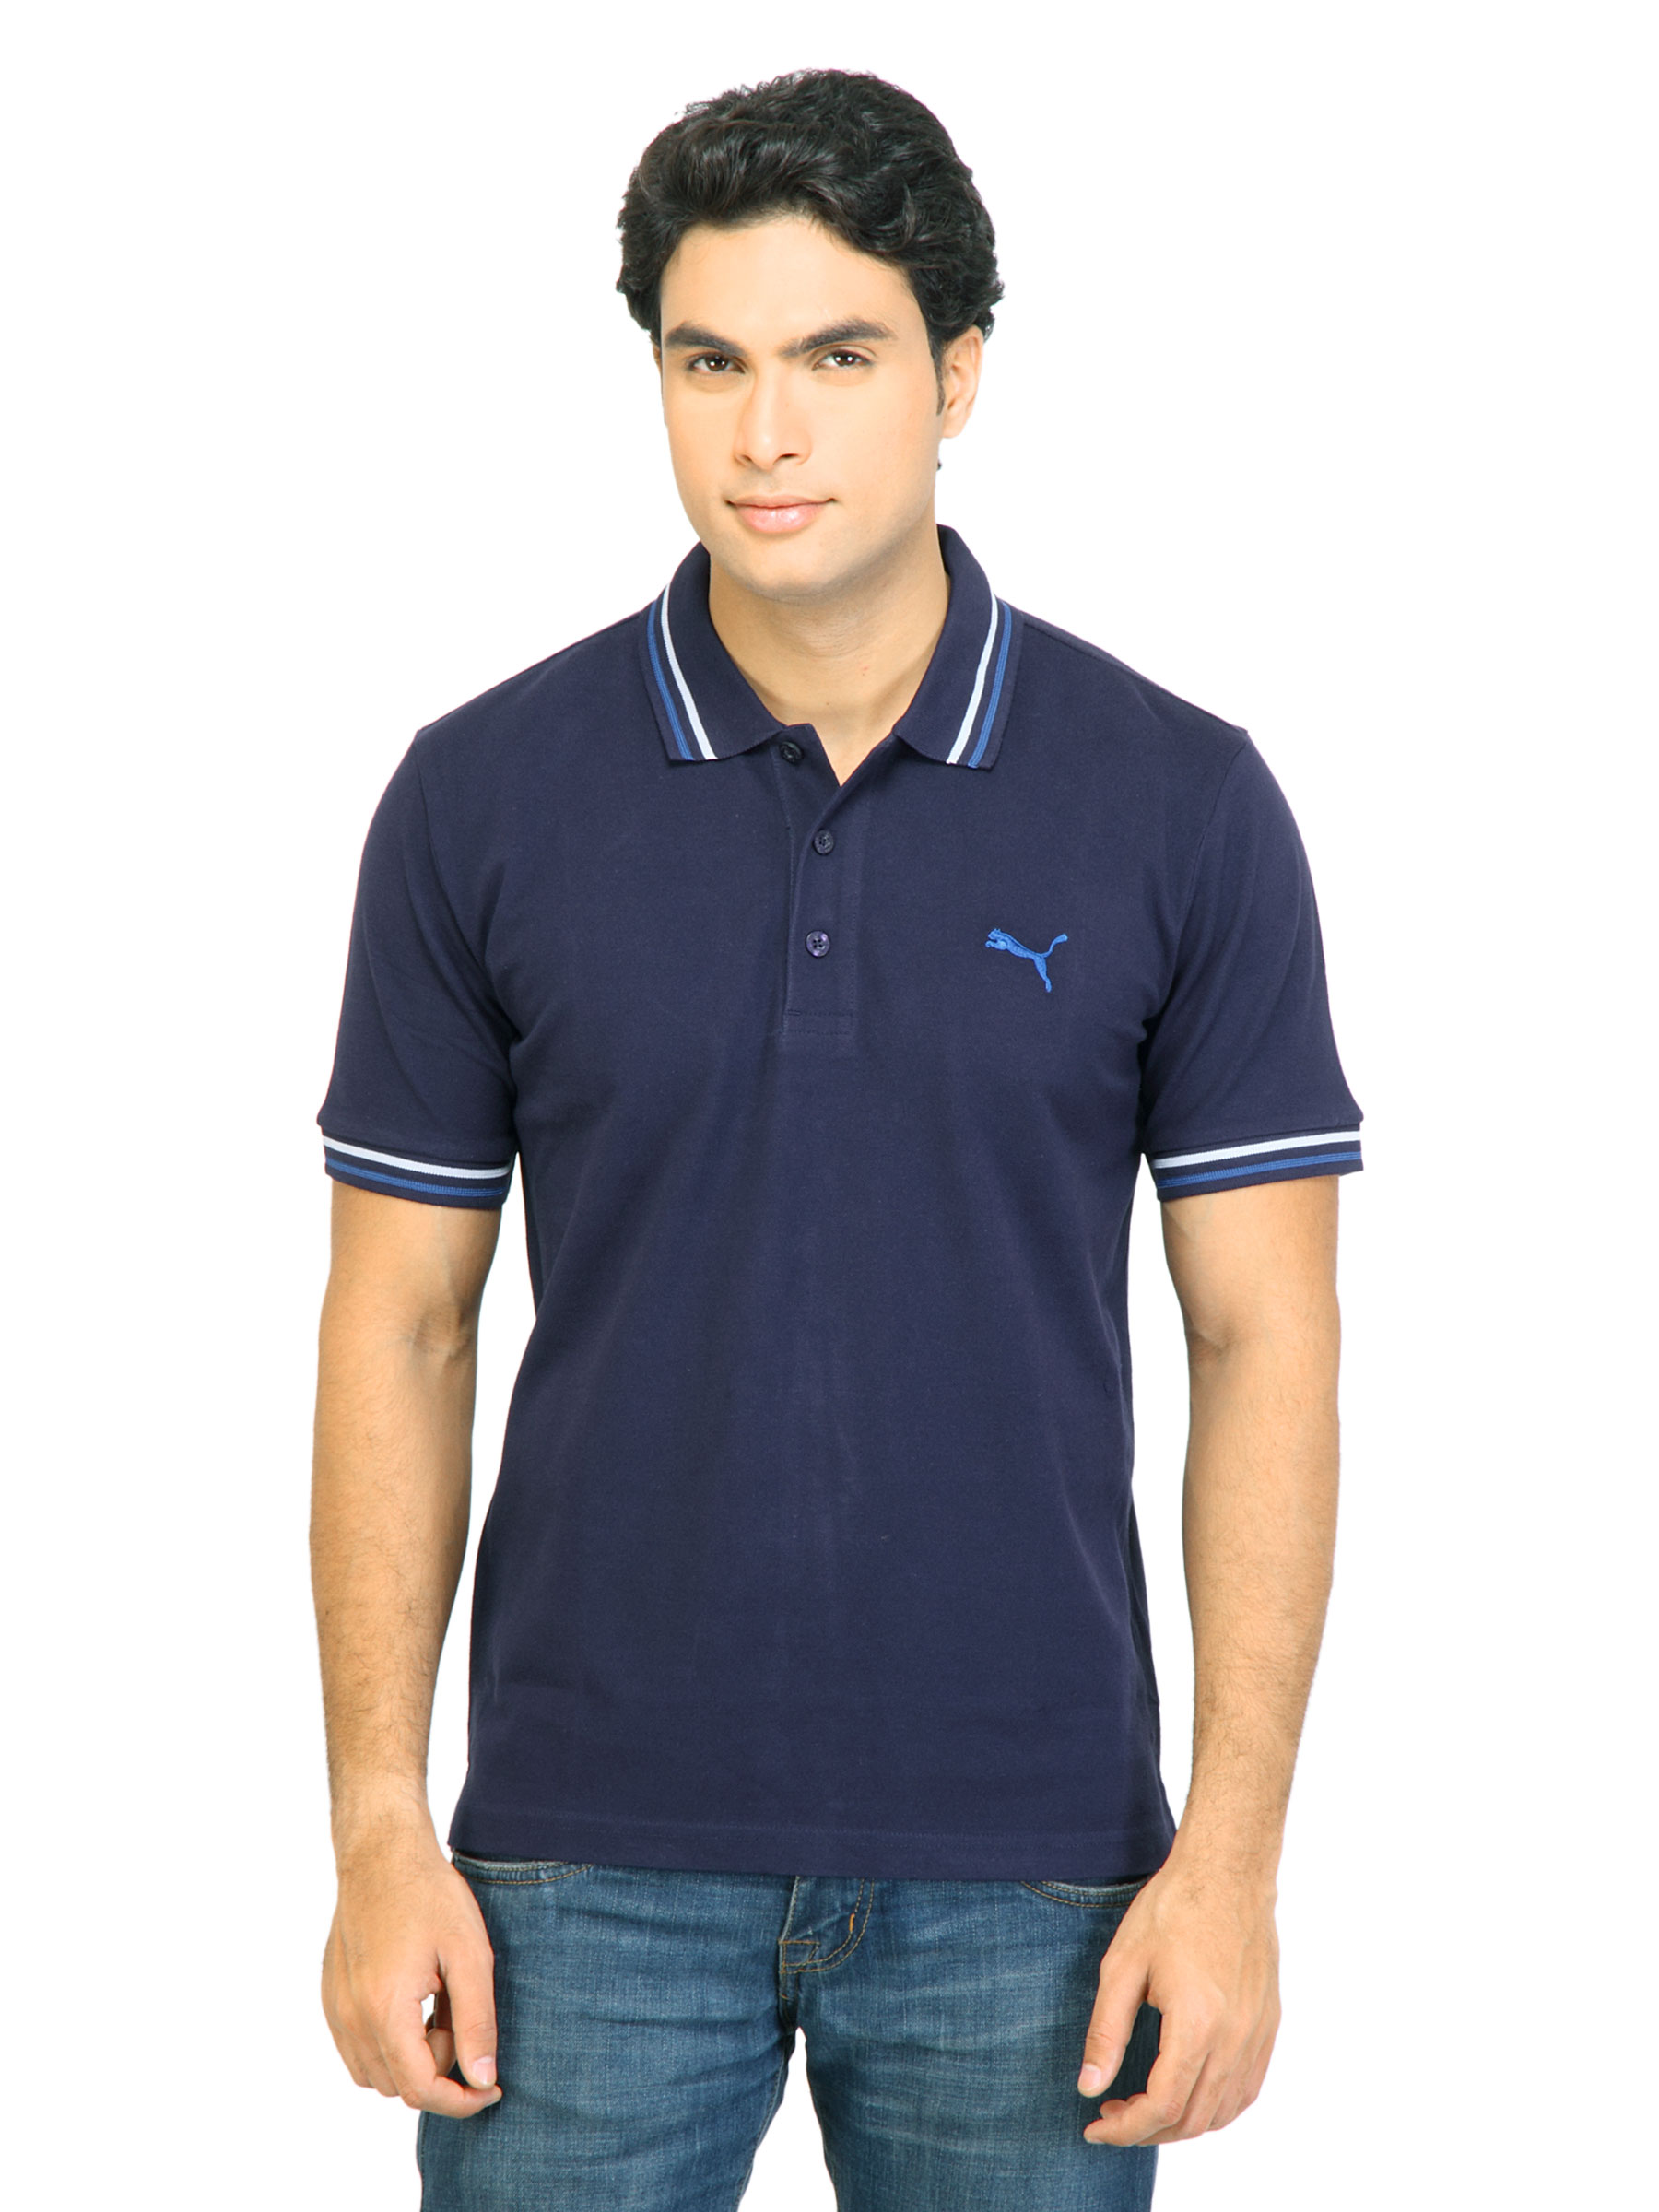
Puma Men Foundation Polo Navy Blue Tshirts
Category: Apparel / Topwear / Tshirts
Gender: Men
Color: Navy Blue
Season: Fall 2011
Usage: Casual